Ethel Carrick

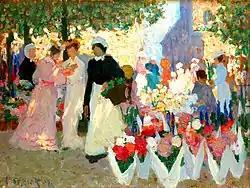
Paris. Flower market. 1907.

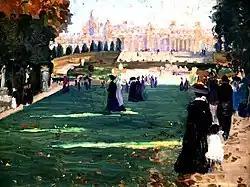
Untitled (Royal Avenue, Versailles), c.1909.

Mainly a painter, Carrick is known for her floral still life, landscapes and scenes of outdoor urban life in parks and on beaches. Some of these draw on her international travels, such as her paintings of outdoor markets in the Middle East and elsewhere. In the 1920s, she began painting flower studies, which overall are more conventional than her earlier work. In the 1930s, she created some lithographs, and during World War II, which she spent in Australia, she painted some scenes of women war workers.